Princess Eleonora Fugger von Babenhausen

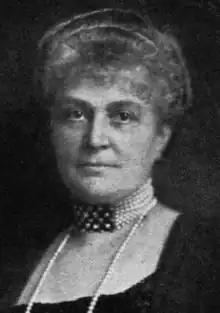
Princess Eleonora Fugger von Babbenhausen in 1918

Princess Eleonora Fugger von Babenhausen (October 4, 1864 in Bartenstein — March 1, 1945 in Vienna) was an Austrian noblewoman, socialite and chronicler of the House of Fugger. She is also known as "Nora Fugger" in her autobiography.